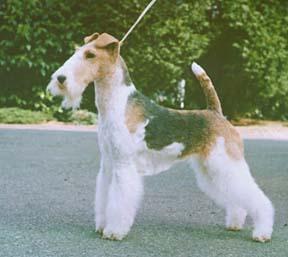
wire-haired_fox_terrier